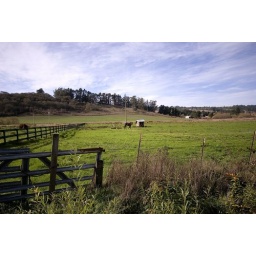
horse in field 1